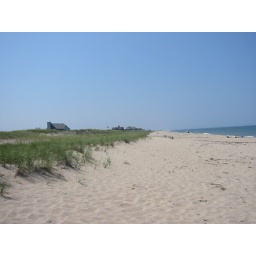
beach by the house